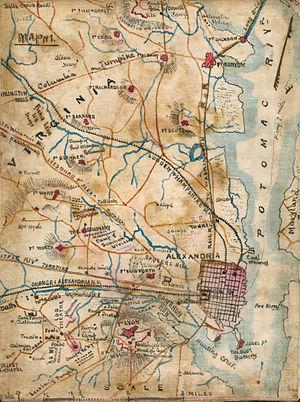
Alexandria est une ville de l'État de Virginie aux États-Unis. Lors du recensement de 2010, sa population s’élevait à 139 966 habitants. Elle est située sur la rive ouest du fleuve Potomac au sud de Washington.